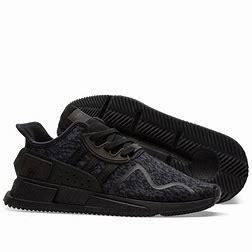
Brand: Adidas
Model: EQT Cushion Adv